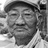
Emotion: neutral